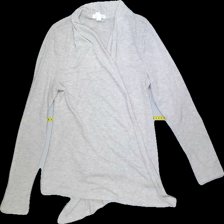
View: front
Type: Cardigan
Category: Ladies
Brand: Not in the list
Colors: Beige
Material: 69%polyester 20%rayon 2%spandex
Cut: Regular
Size: L
Season: Spring
Smell: Minor
Price range: <50
Recommended usage: Export